Romania in the Eurovision Song Contest 2008

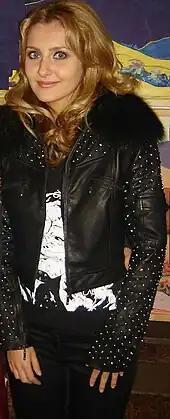
Alina Sorescu ("pictured in 2006") co-hosted the second semi-final alongside Iulian Vrabete.

The first semi-final on 9 February was held at 19:10 (CET) and hosted by Daniela Nane and Iulian Vrabete. Romanian rock band Holograf served as the interval act. A jury panel was formed to rate the songs, consisting of Romanian music professionals and media personalities: Dani Constantin, Dida Drăgan, Mircea Drăgan, Liviu Elekes, Andrei Kerestely, Liliana Levinta, Bogdan Miu, Adrian Ordean, Victor Socaciu and Madalin Voicu. The combined jury and televote result was as follows: